Solo Man

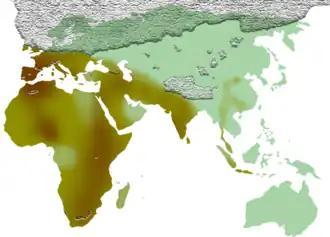
General distribution of Middle Pleistocene handaxes according to the archaeological record

Though a strict "Movius Line" is not well supported anymore with the discovery of some hand axe technology in Middle Pleistocene East Asia, handaxes are still conspicuously rare and crude in East Asia compared to western contemporaries. This has been explained as: the Acheulean emerged in Africa after human dispersal through East Asia (but this would require that the two populations remained separated for nearly two million years); East Asia had poorer quality raw materials, namely quartz and quartzite (but some Chinese localities produced handaxes from these materials and East Asia is not completely void of higher-quality minerals); East Asian "H. erectus" used biodegradable bamboo instead of stone for chopping tools (but this is difficult to test); or East Asia had a lower population density, leaving few tools behind in general (though demography is difficult to approximate in the fossil record).